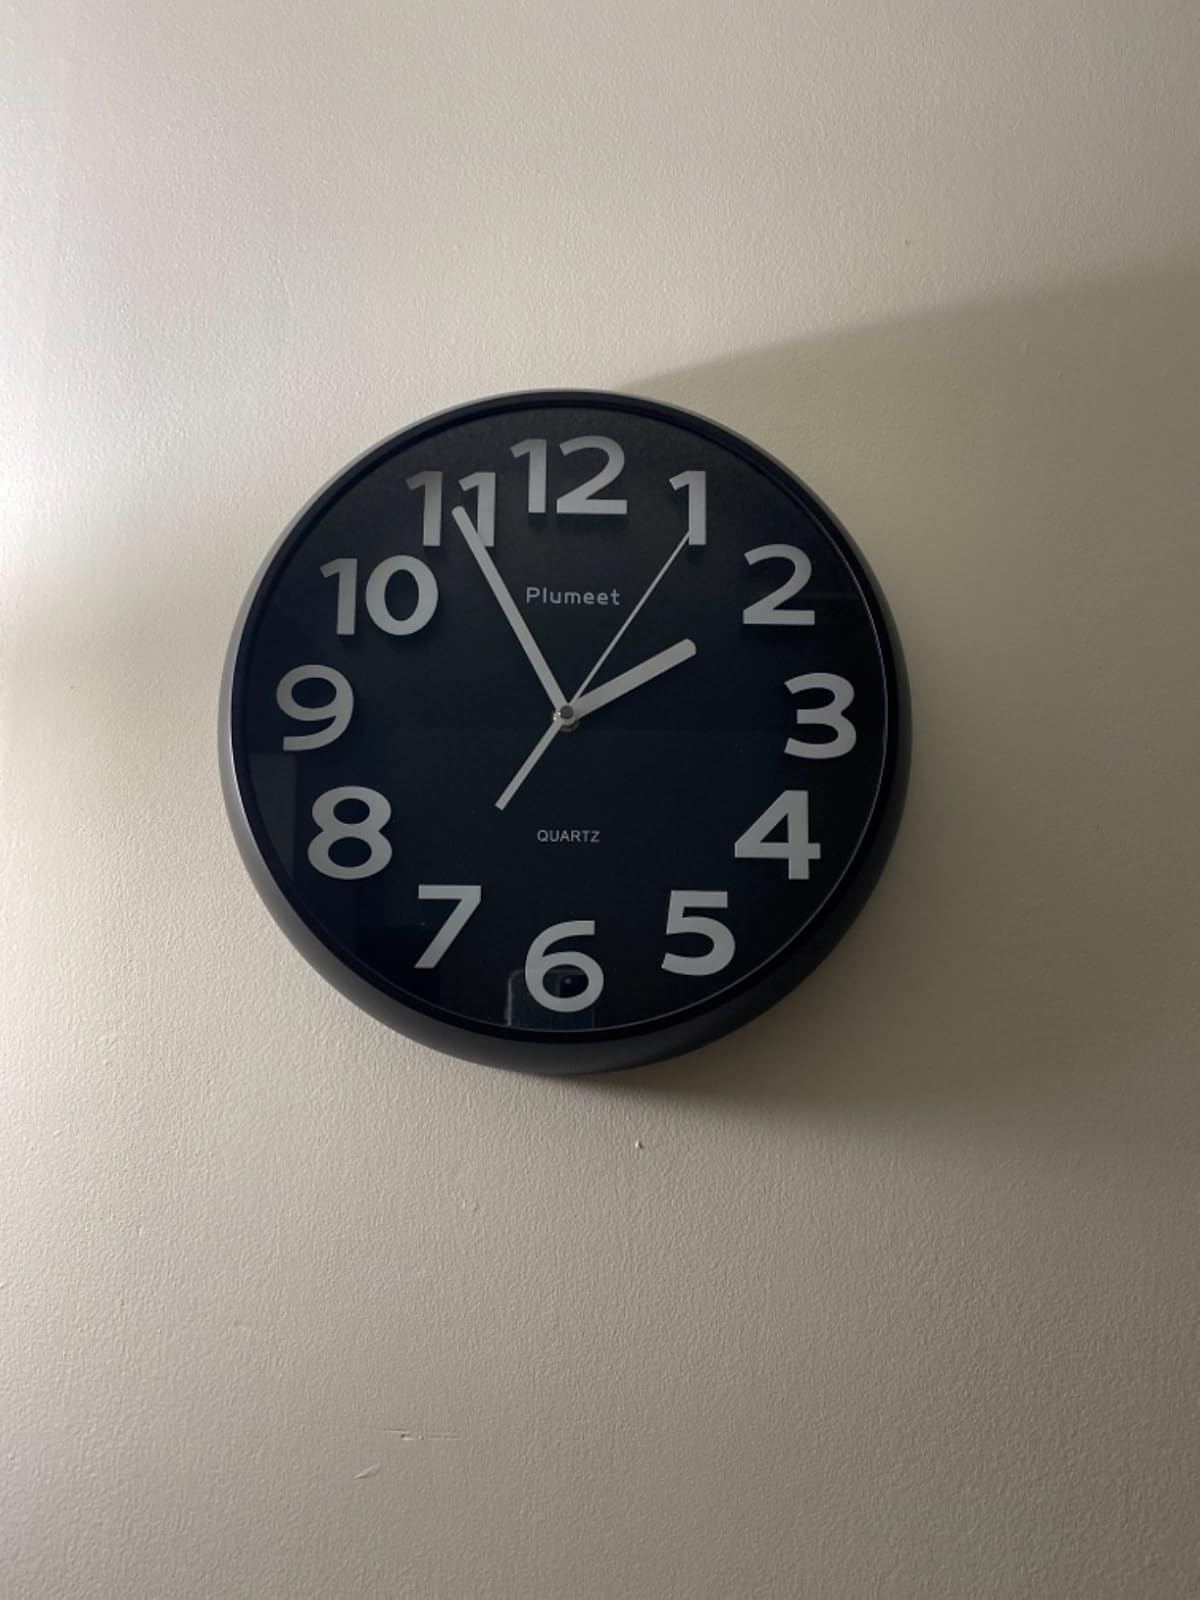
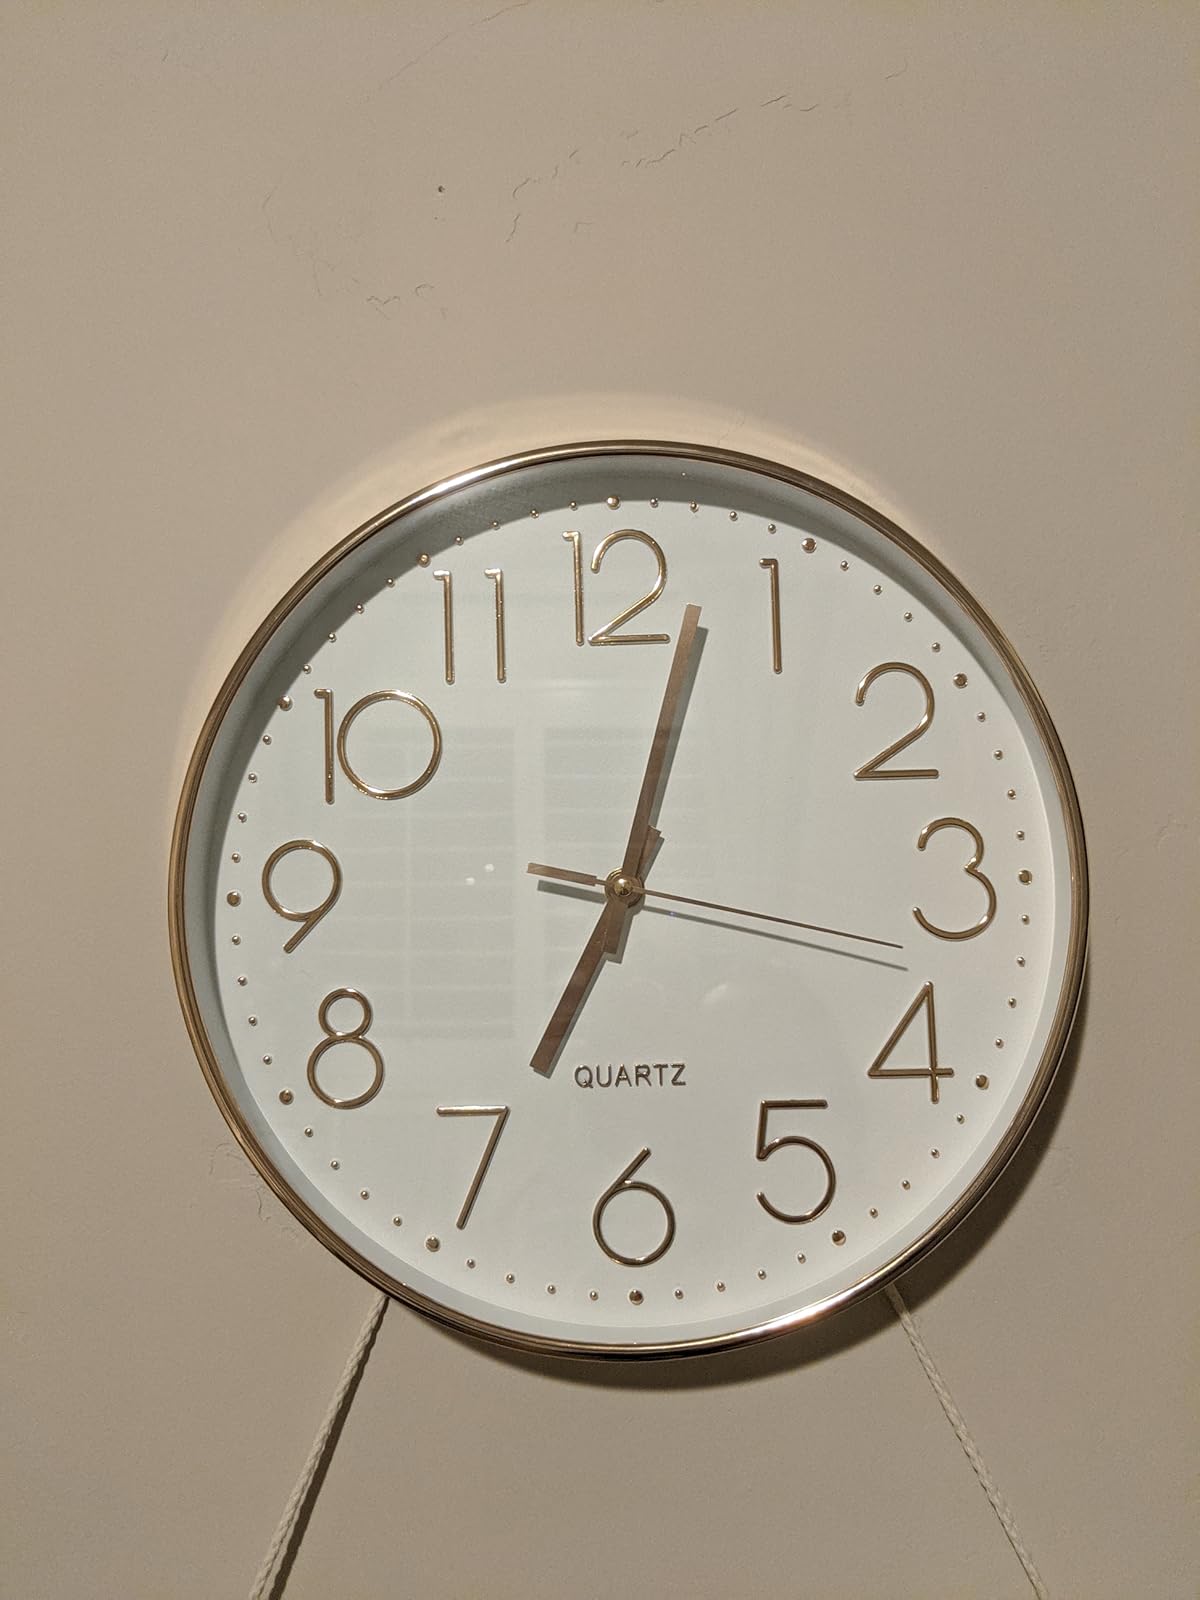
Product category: clock
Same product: no